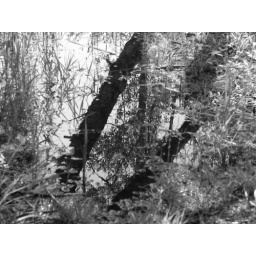
A black &amp;amp; white photo of the relfections in the water.